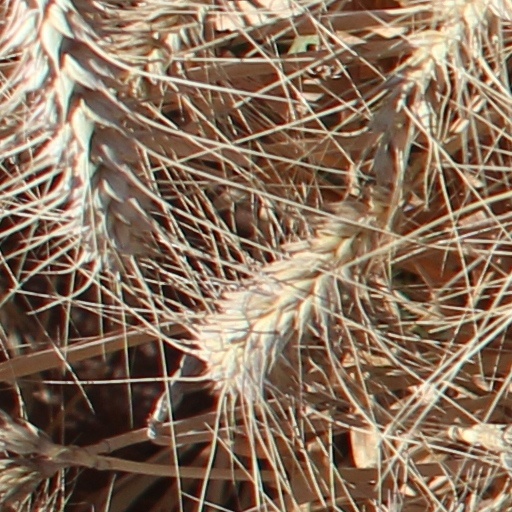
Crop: wheat